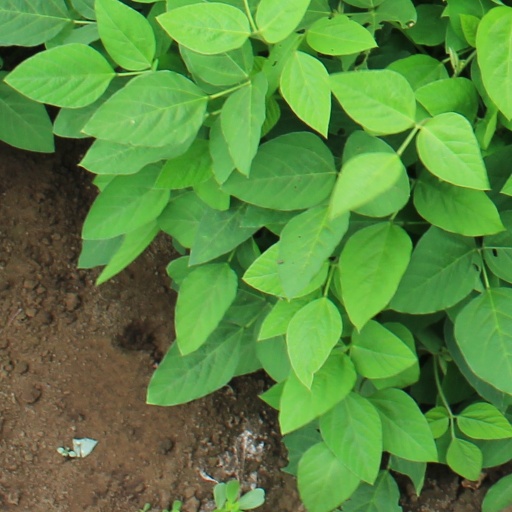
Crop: soybean